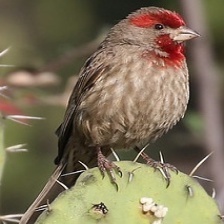
Species: HOUSE FINCH
Scientific name: HAEMORHOUS MEXICANUS
ImageNet parent category: house_finch